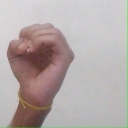
अक्षर: ऊ